Pejman Bazeghi

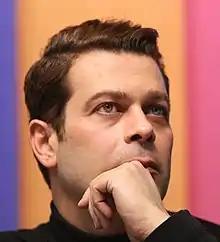
Bazeghi at the 2019 Fajr Film Festival

Bazeghi was born on August 10, 1974, in Tehran, Iran to an ethnic Gilaki Persian-speaking family. He is the second child of a family of five, with an origin from the Northern part of Iran, Lahijan. During his childhood, due to his father’s job, he moved and lived in different cities which gave him a lot of experience for his future. After the Islamic revolution, when he was only four years old, his family moved to Rasht. During Iran’s war with Iraq because his father became one of the guardians to defend southern sea borders of Iran, his family moved to Boushehr. After the war and his family’s return to Tehran, Pejman got accepted in the Islamic Azad University, Lahijan Branch and moved there to continue his education in the field of Mining engineering. It was there that he got interested in cinema and acting.